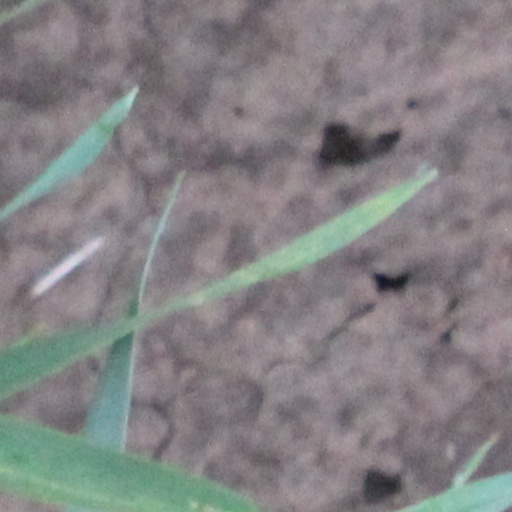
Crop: wheat